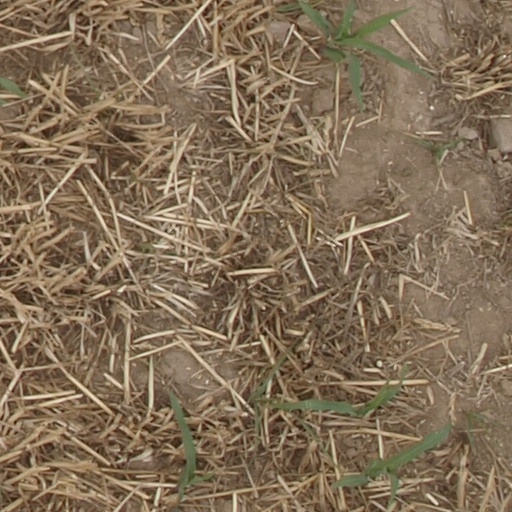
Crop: maize; corn